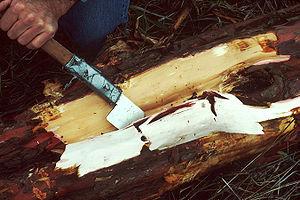
Les taxanes sont une classe de diterpènes très utilisés en tant qu'agents chimiothérapeutiques. Cette classe comprend le paclitaxel et le docétaxel. À l'origine, le paclitaxel a été isolé de l'if de l'ouest, un if du genre Taxus.